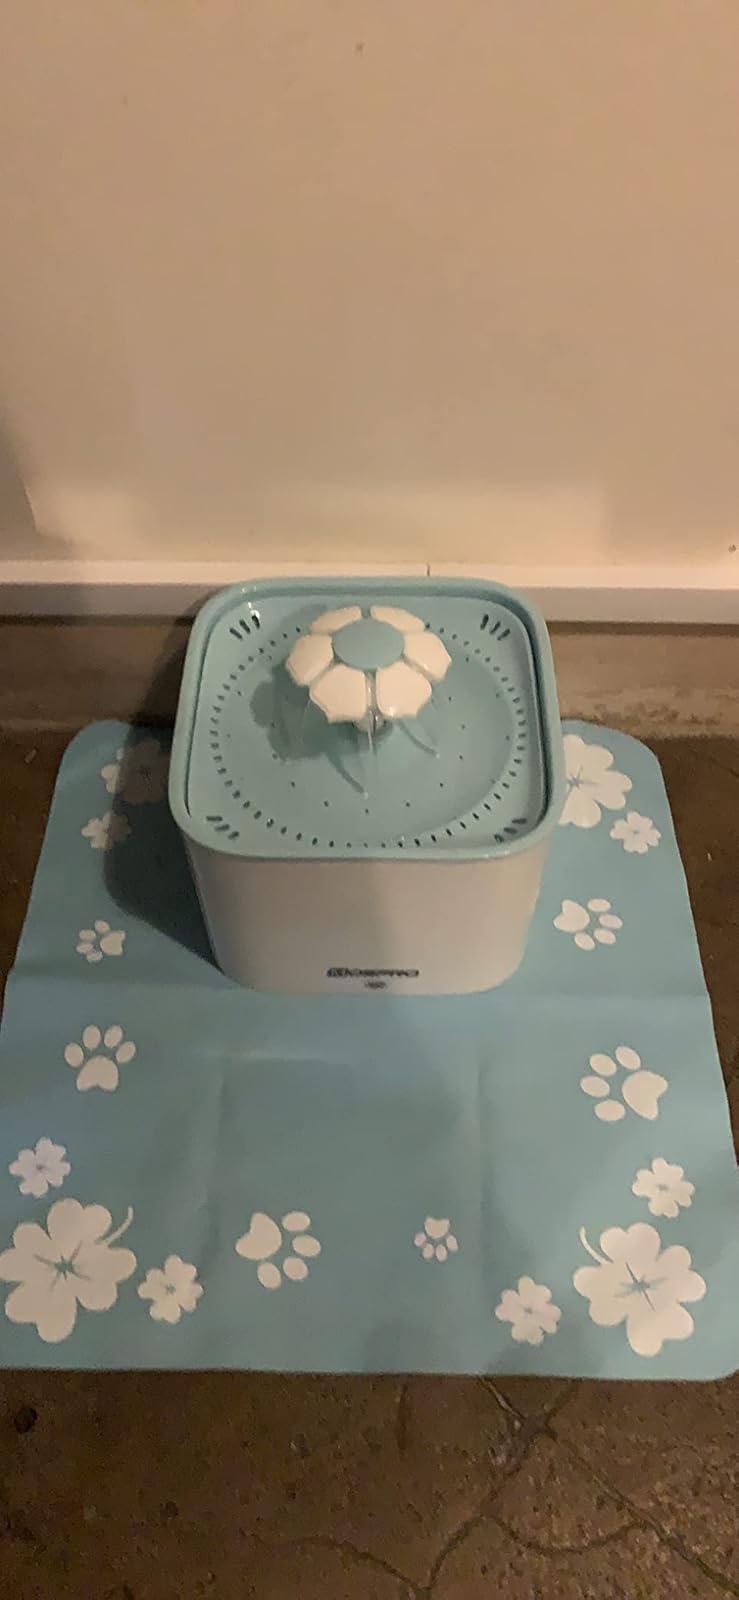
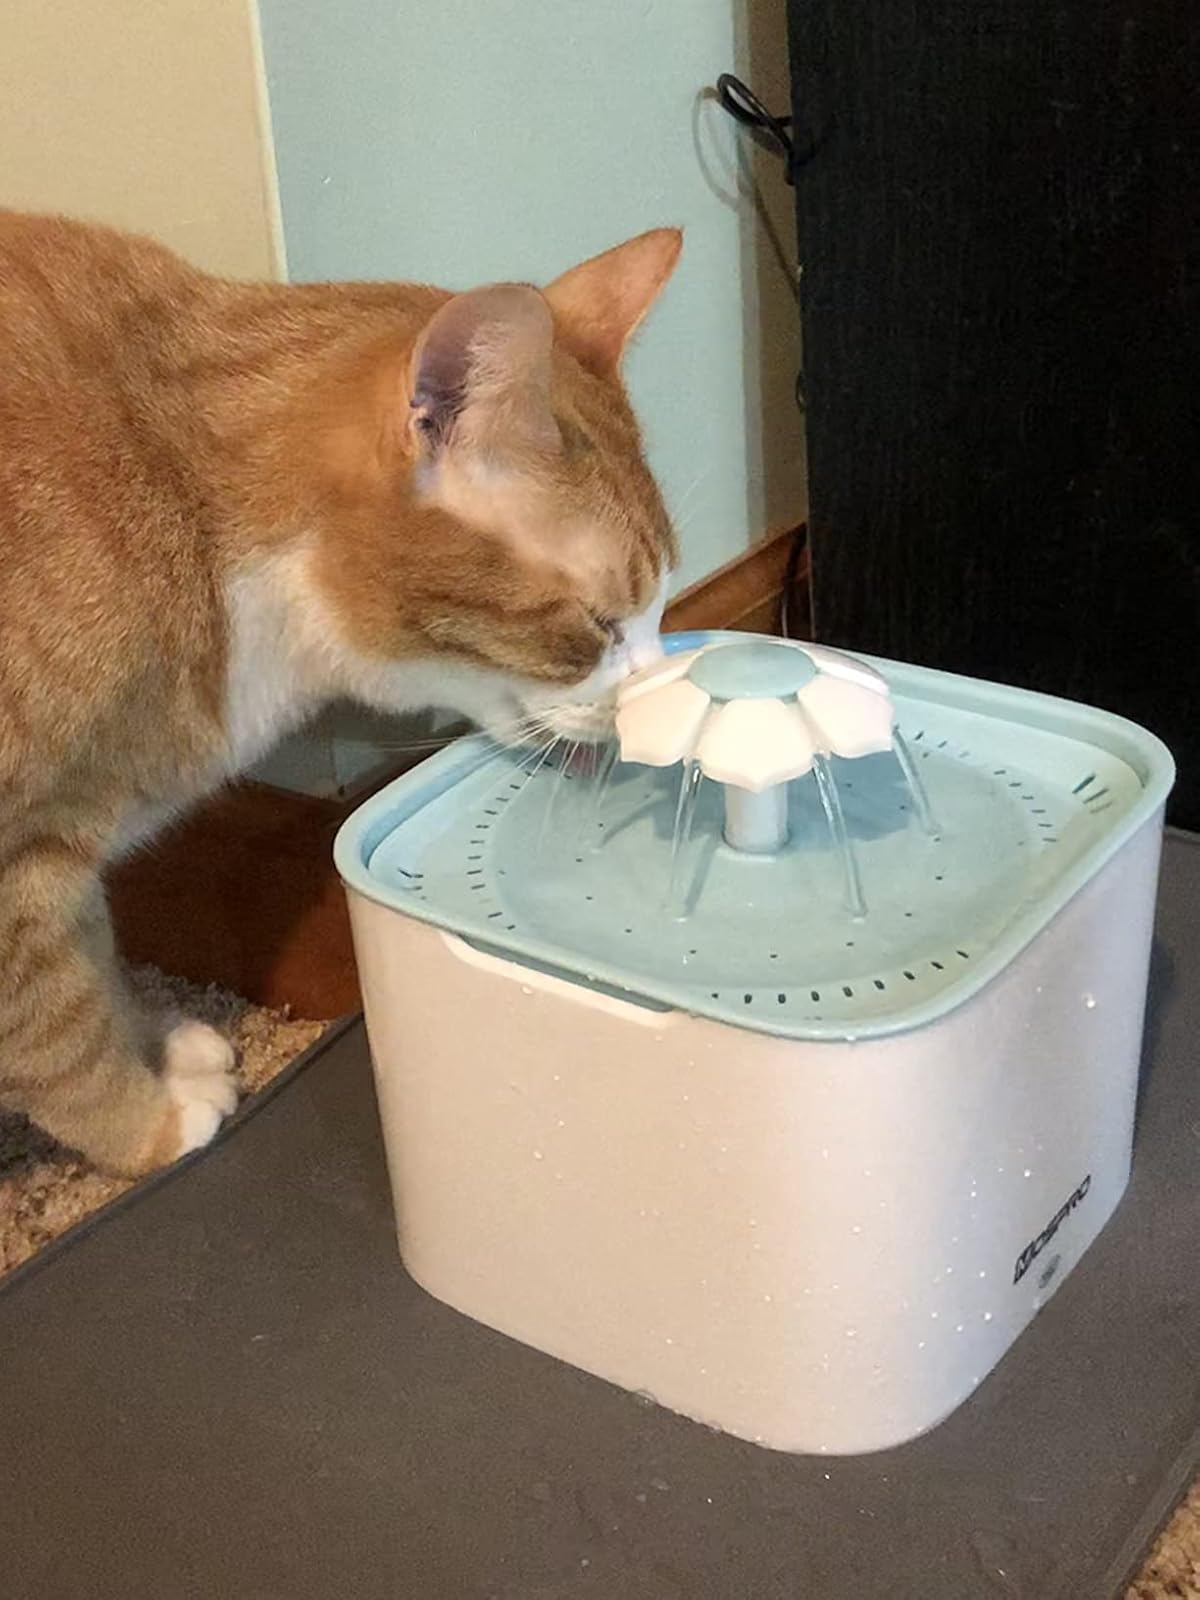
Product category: items_bowl
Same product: yes